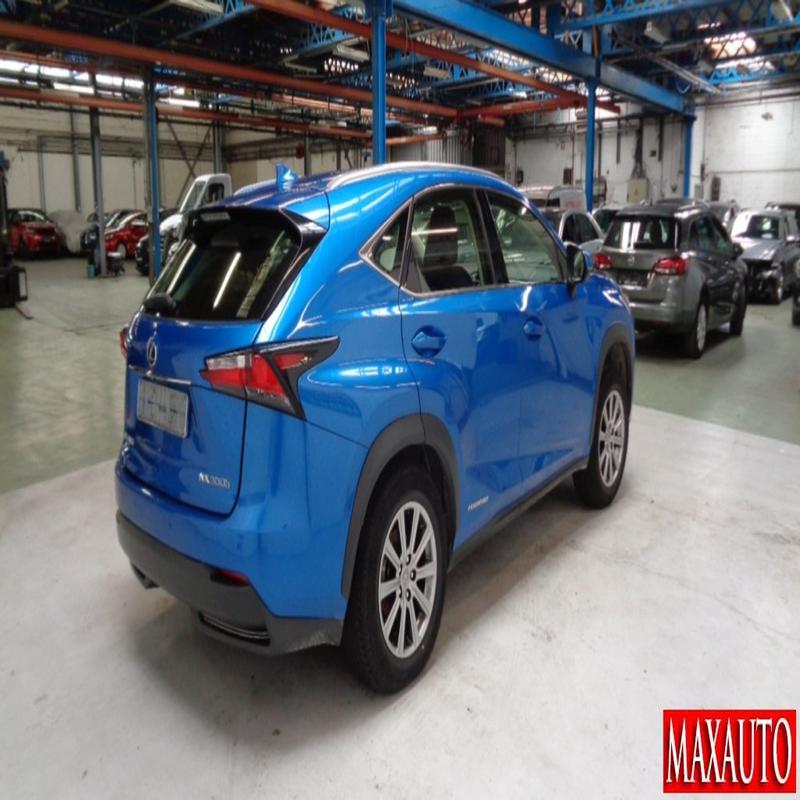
Aucun dommage détecté.
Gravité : aucun